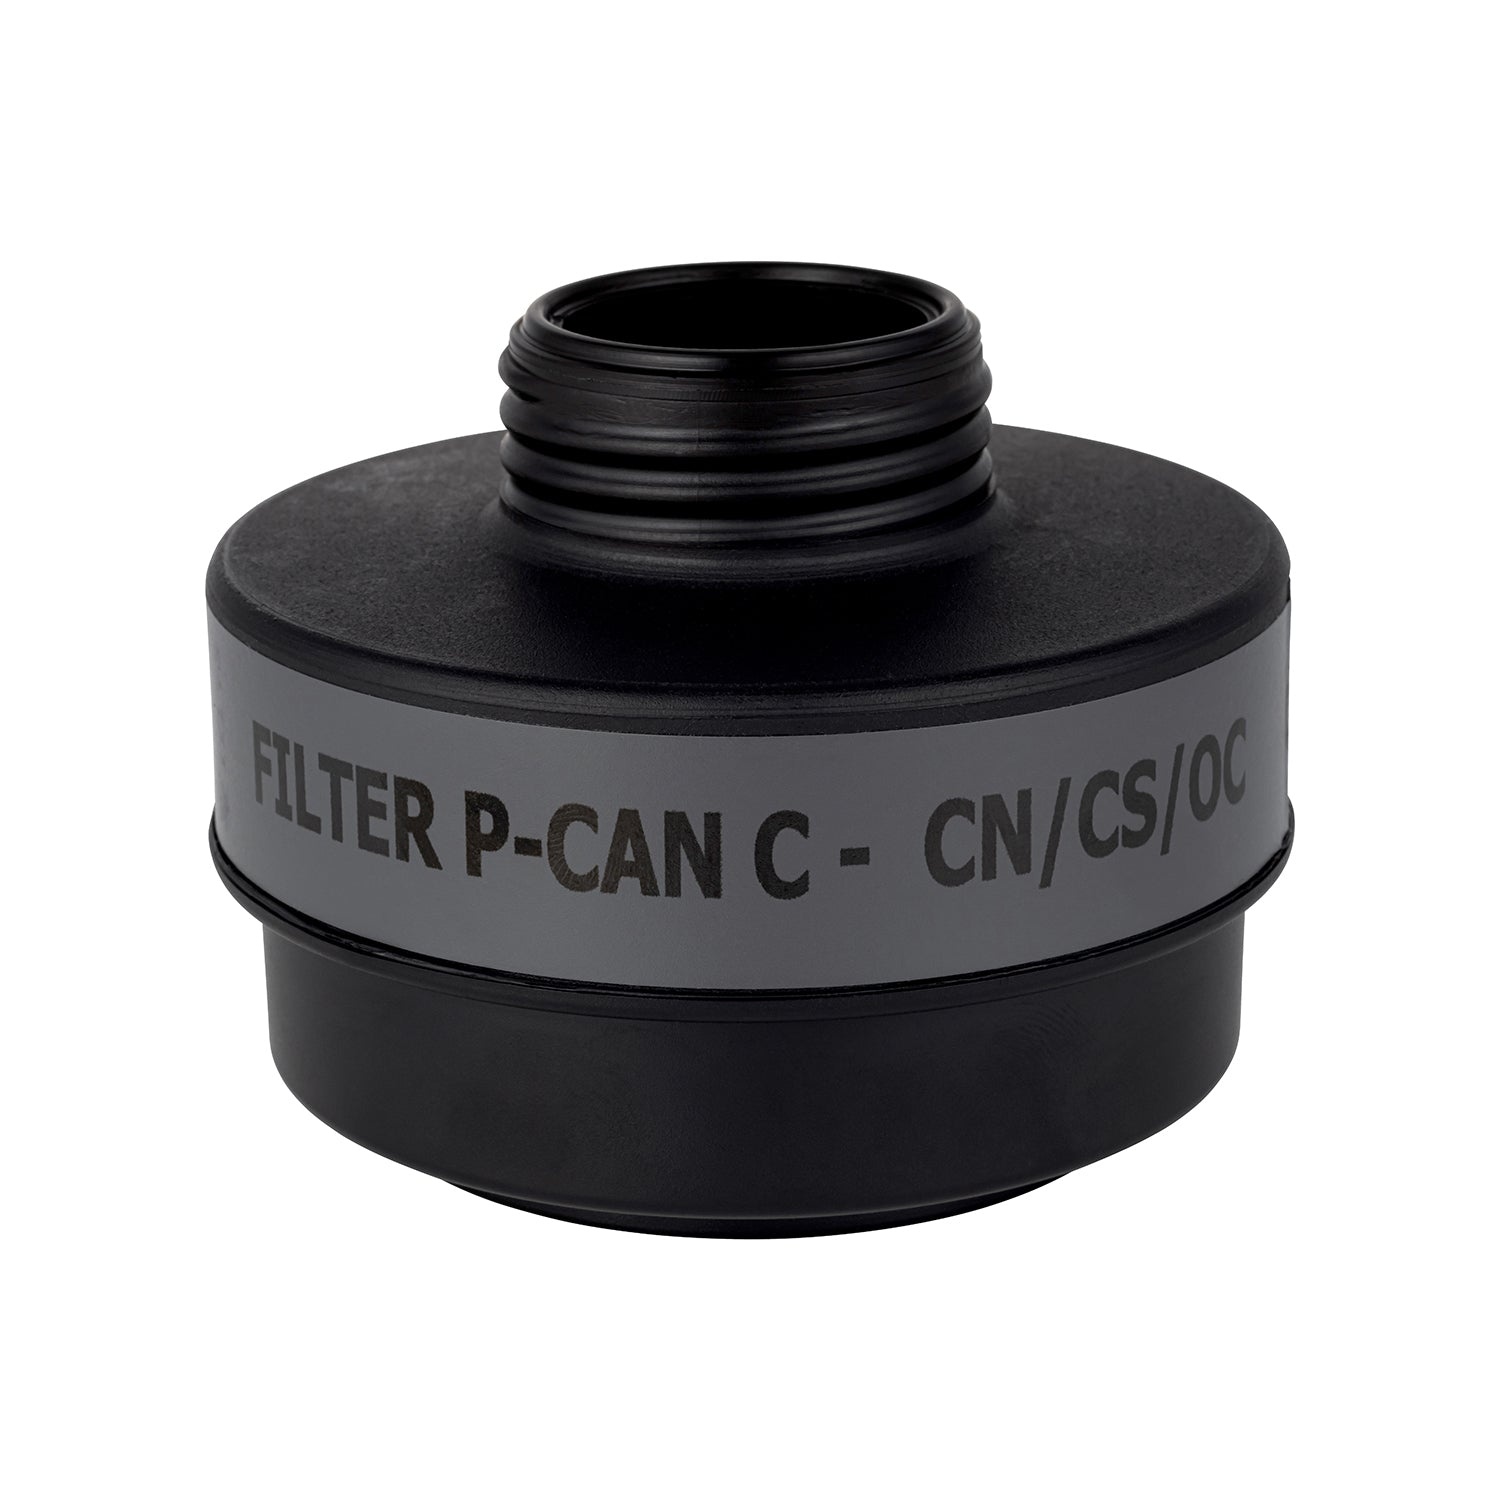
MIRA Safety P-CAN Compact Filter
Our P-CAN Compact gas mask filter was engineered specifically for use by law enforcement against riot control agents. This filter provides respiratory protection against the effects of tear agents, especially CS and CR gases and agents, both gaseous and aerosol based, e.g., in an aqueous solution. KEY FEATURES of P-CAN Compact Gas Mask Filter Designed for use by law enforcement in handling riot control substances such as CS, CN, and OC pepper sprays. The embedded P3 filter’s hydrophobic coating ensures effective operation in various weather conditions, including rain and snow. Offers enhanced protection duration, containing nearly triple the activated carbon compared to similar products (250 cm3 vs. 90 cm3). Fits universally with standard 40 mm NATO-threaded respirators, which are readily accessible. Features an impressive ten-year shelf life, resulting in long-term cost savings. Lightweight design, weighing only 205 grams and measuring 90 mm in diameter. Developed from the MIRA Safety filter technology used by military, CBRN experts, and special forces globally. Endorsed by European authorities and marked with the “CE” symbol, meeting the standards of EN 14387:2004 + A1:2008. IMPORTANT NOTE: Due to the shorter threads, the P-CAN Compact Filter is NOT compatible with the MB-90 PAPR unit.
Brand: MIRA Safety
Category: Business & Industrial > Work Safety Protective Gear > Gas Mask & Respirator Accessories > Combination Cartridges